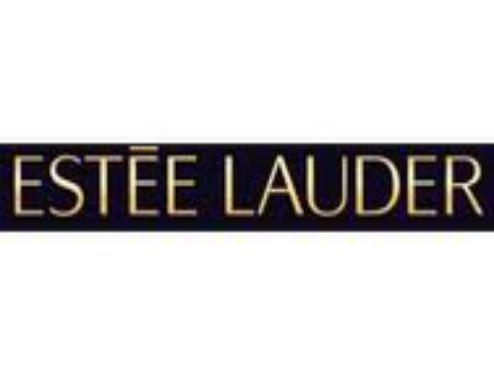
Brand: Estee Lauder
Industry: Necessities